St James's Church, Clerkenwell

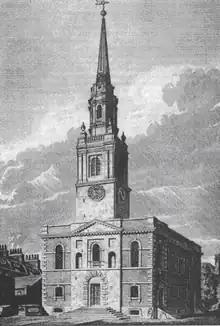
The new church of St James, Clerkenwell, 1806

By 1788 the old church, which was a medley of seventeenth and eighteenth century sections in various styles grafted onto the remains of the mediaeval nunnery church, presented an appearance of picturesque and dilapidated muddle. In that year an act of Parliament (28 Geo. 3. c. 10) was passed for the rebuilding of the church, the money to be provided by the sale of annuities. The architect was a local man, James Carr, and he produced a building which is pre-eminently a preaching-house but with carefully planned and harmonious detail clearly influenced by Wren and Gibbs. The new church was dedicated by Bishop Beilby Porteus in 1792. The upper galleries were added in 1822 for the children of the Sunday-School, founded in 1807 and still flourishing; the back parts of the upper galleries were for the use of the poor. The tower and spire were restored in 1849 by William Pettit Griffith, and Sir Arthur Blomfield restored the church and rearranged the ground floor in 1882; both works were done very well. Inside, a noteworthy feature is the curved acoustic wall at the west end. The wall at the east end originally had painted panels in the Venetian window frame; the stained glass in the east windows is by Heaton, Butler and Bayne, 1863.